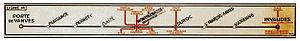
Plan de l'ancienne ligne 14 du métro de Paris, France, intégrée en 1976 à l'actuelle ligne 13.
La ligne 14 du métro de Paris est l'une des seize lignes du réseau métropolitain de Paris. Elle relie la station Saint-Lazare à la station Olympiades en traversant le centre de Paris selon une diagonale nord-ouest / sud-est. La ligne est également connue sous son nom de projet : Meteor, rétroacronyme de « MÉTro Est-Ouest Rapide ».
La ligne 13 du métro de Paris est l'une des seize lignes du réseau métropolitain de Paris. Elle est issue de la fusion entre l'ancienne ligne B du réseau Nord-Sud, devenue la ligne 13, et l'ancienne ligne 14 de la CMP, deux compagnies préexistant à la RATP. La jonction entre les deux anciennes lignes est opérationnelle depuis 1976, formant ainsi une grande transversale nord-sud.